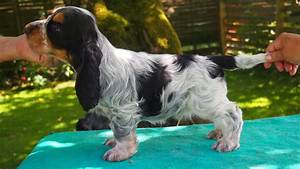
Label: cane